Seafood pizza

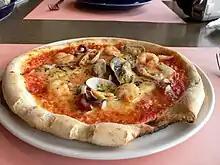
A seafood pizza with clams, shrimp, and octopus

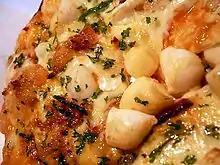
A close-up view of a seafood pizza prepared with scallops, shrimp, calamari, and many other ingredients

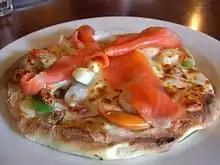
A seafood pizza prepared with salmon

Seafood pizza is a pizza prepared with seafood as a primary ingredient. Many types of seafood ingredients in fresh, frozen or canned forms may be used on seafood pizza. Some retail pizza chains, as well as smaller restaurants, offer seafood pizzas to consumers.